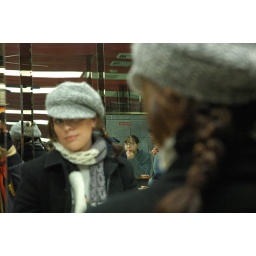
at a lorenzo's pizza on south street in philly